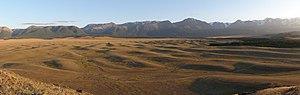
Les inondations de l'Altai désignent des vidanges brutales de lacs glaciaires qui ont ravagé la vallée du Katoun dans le sud de la Sibérie à la fin de la dernière période glaciaire. Elles résultaient de la rupture périodique et soudaine d'un barrage de glace. Le système de la vallée de la Tchouïa, un de ses principaux affluents, est le mieux étudié.